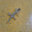
Label: lizard